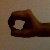
The image shows a hand gesture representing the number 0 in Indian Sign Language.